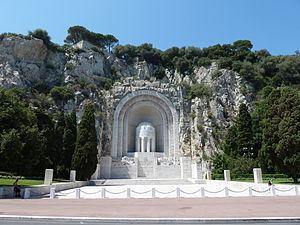
Monument aux morts à Nice
Le monument aux morts de Rauba-Capeù est situé à Nice, sur la route du bord de mer, au niveau du quai Rauba-Capeù, tirant son nom de la partie de la Promenade des Anglais, proche du monument, où le vent peut être si fort qu'il "vole les chapeaux".
Cet article recense les monuments historiques de Nice, en France.
Cet article recense les monuments aux morts de France classés ou inscrits aux monuments historiques.
Roger Pierre Honoré Séassal est un architecte français né à Nice en 14 novembre 1885 et mort à Paris le 6 mars 1967. Il a été lauréat du Grand prix de Rome et membre de l'Académie des beaux-arts.